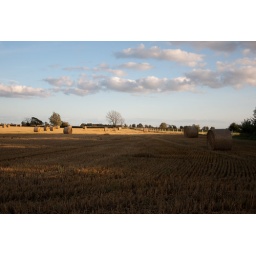
Hay bales on a harvested field near my house